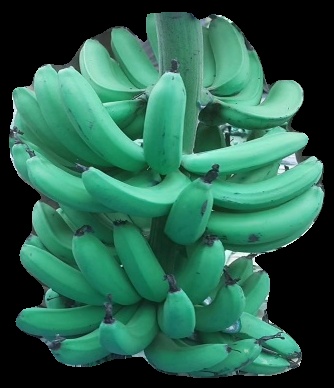
Variety: pachbale
Grade: grade3